Crime Classics

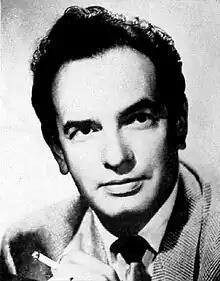
Elliott Lewis, creator, producer, and director of "Crime Classics"

Crime Classics is a United States radio docudrama which aired as a sustaining series over CBS Radio from June 15, 1953, to June 30, 1954.